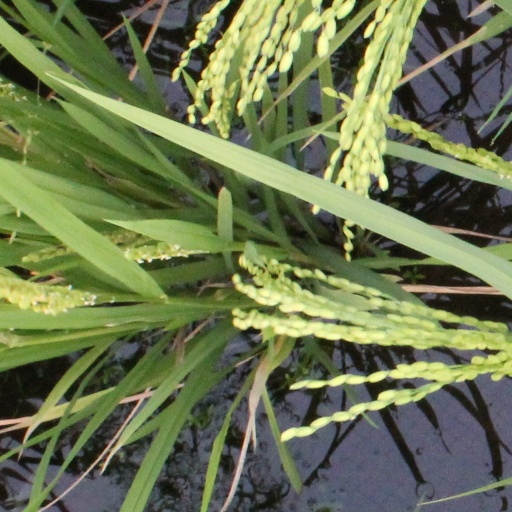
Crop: rice